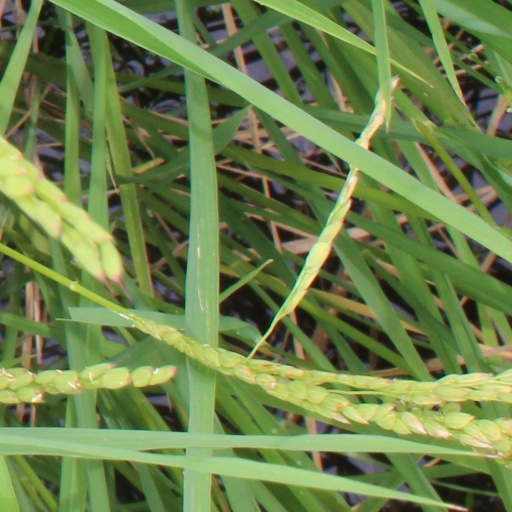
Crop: rice